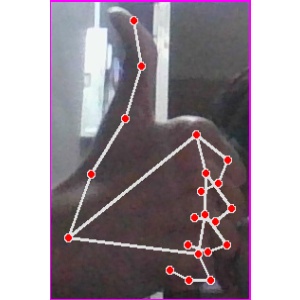
अक्षर: थ